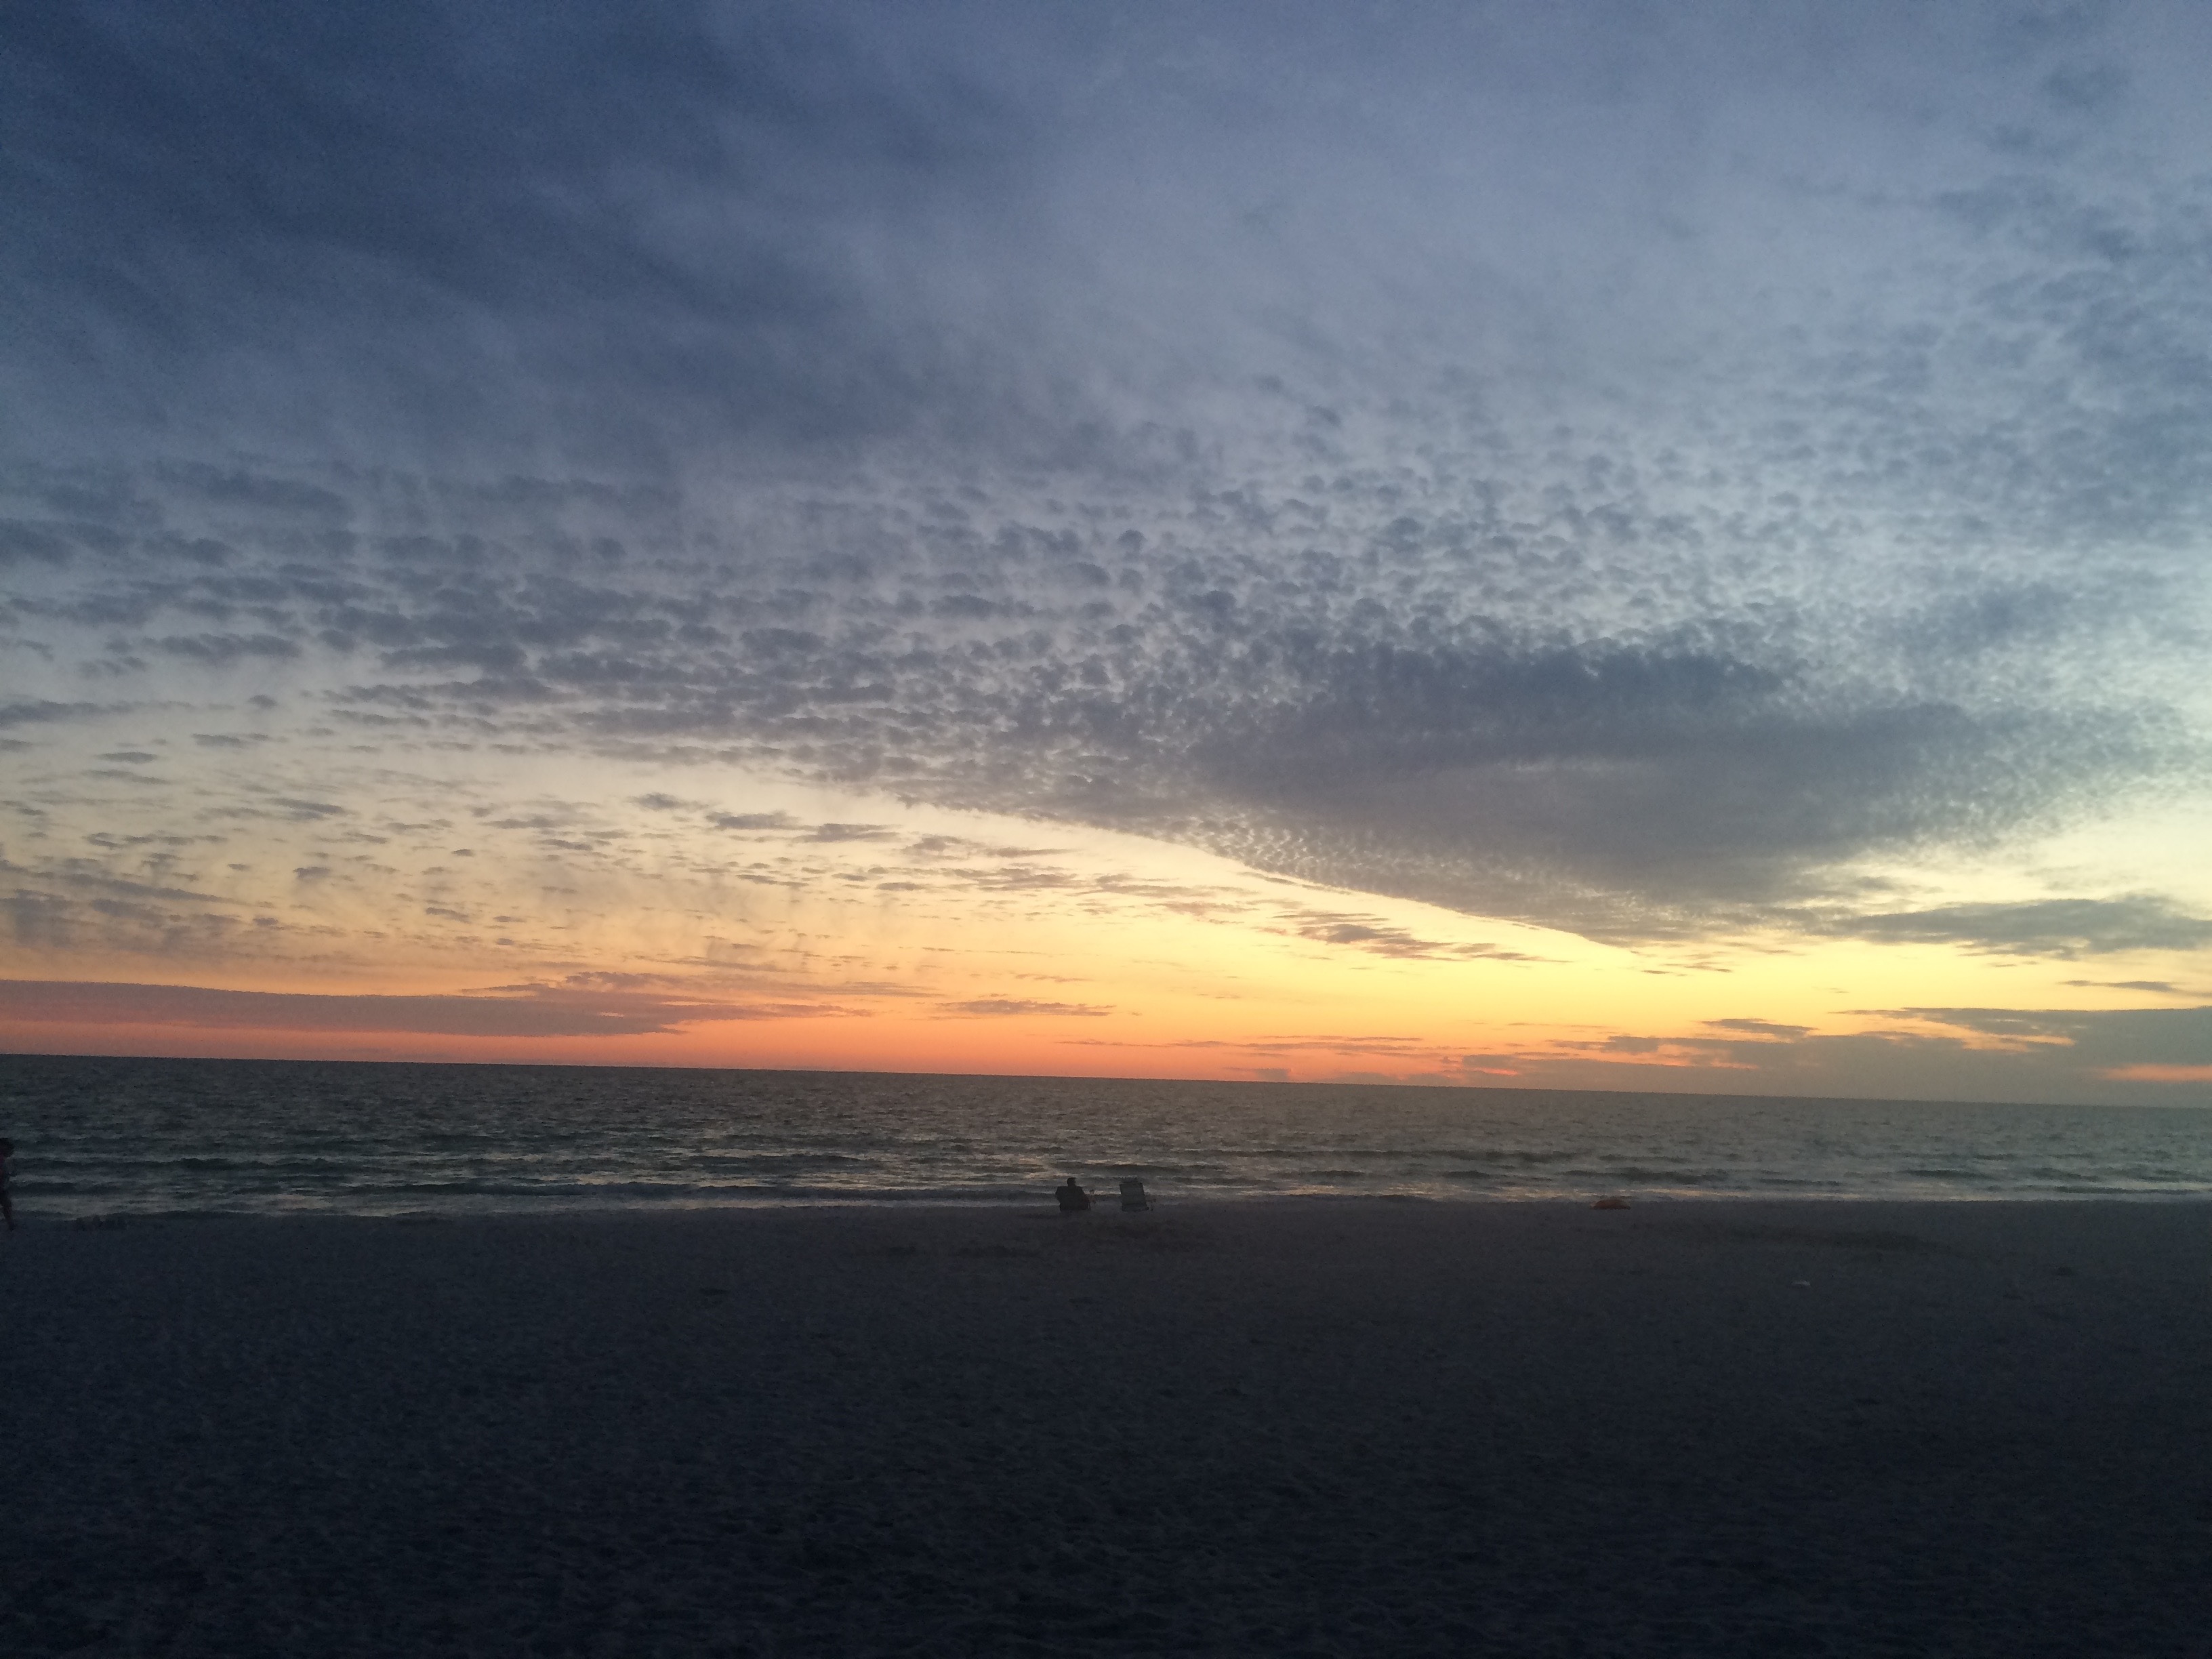
beach, sea, coast, ocean, horizon, cloud, sky, sun, sunrise, sunset, sunlight, morning, wave, dawn, atmosphere, dusk, evening, bay, afterglow, atmospheric phenomenon